History of Moscow

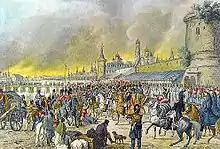
French troops in Moscow in 1812

By 1700, the building of cobbled roads had begun. In November 1730, permanent street light was introduced, and by 1867 many streets were lit by gas. In 1883, near the , arc lamps were installed. In 1741 Moscow was surrounded by a barricade 25 miles long, the Kamer-Kollezhsky rampart, with 16 gates at which customs tolls were collected. Its line is traced today by a number of streets called "val".